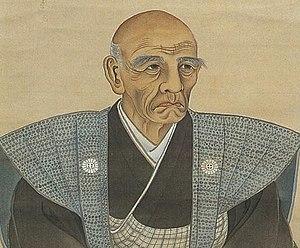
Murata Seifu était un samouraï japonais, karō du clan Chōshū et important réformateur économique de la période Edo.